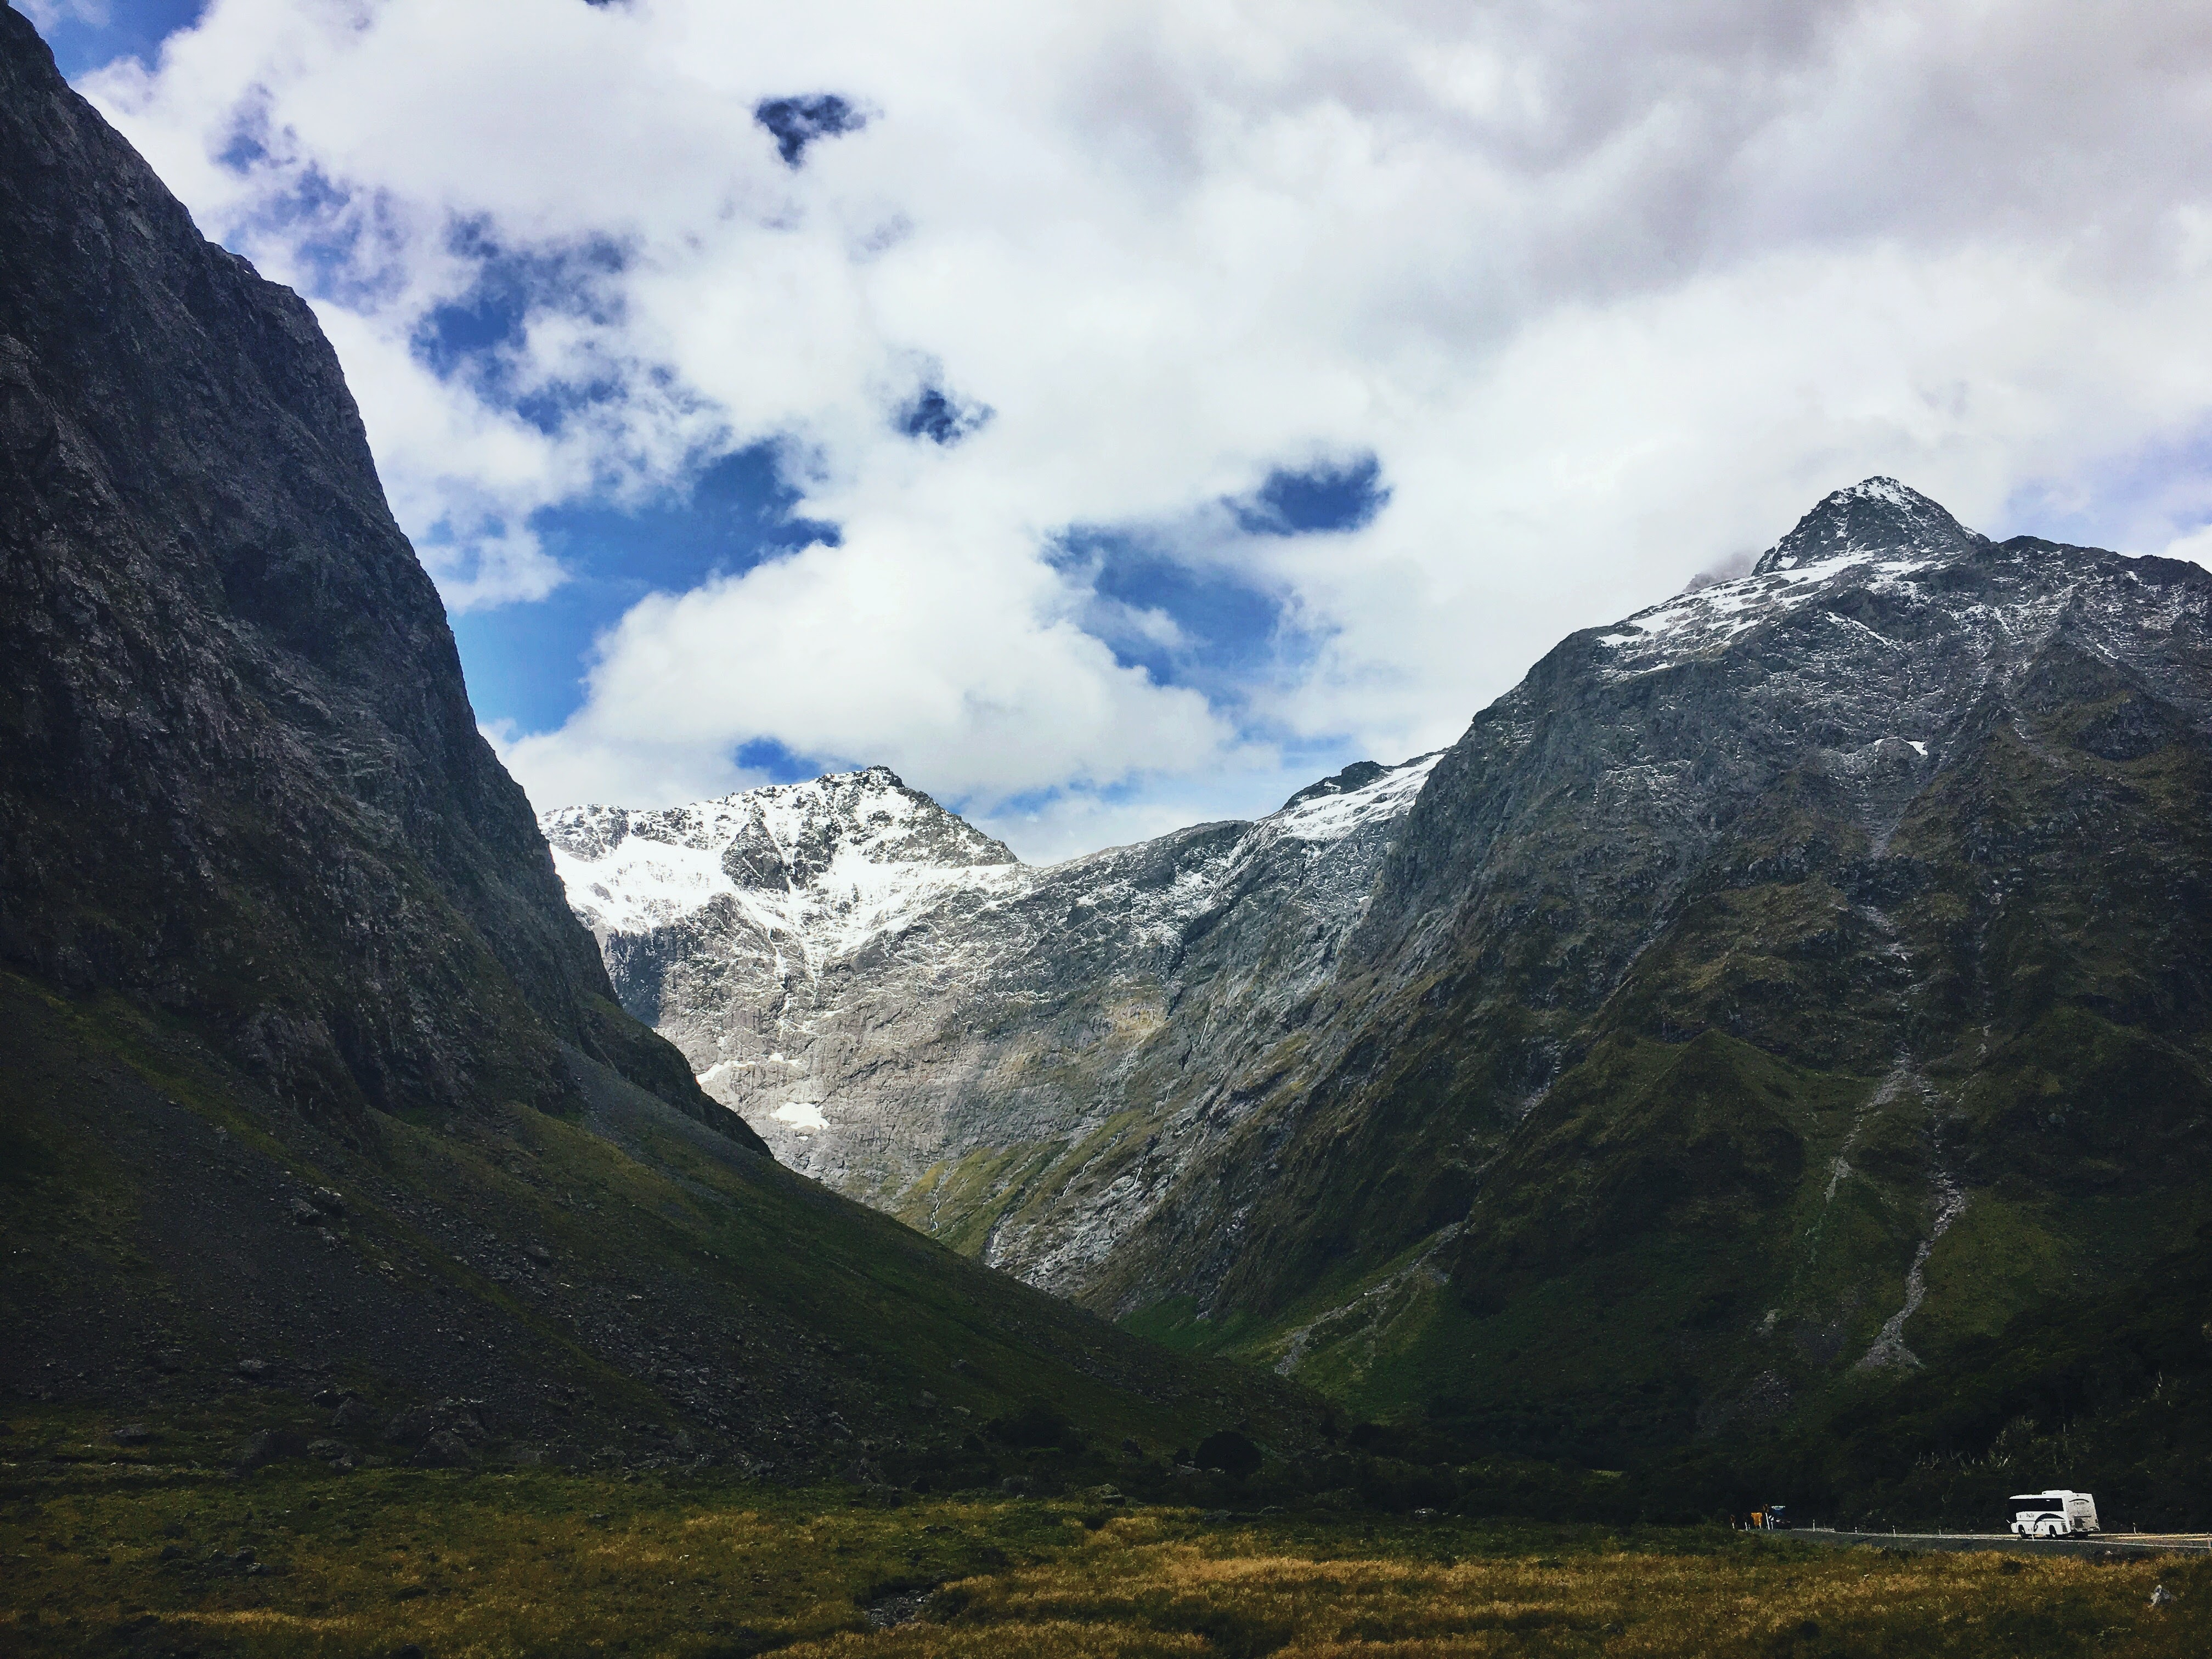
landscape, nature, wilderness, walking, mountain, cloud, hill, adventure, valley, mountain range, fjord, highland, ridge, alps, plateau, fell, cirque, motorhome, loch, coach, landform, mountain pass, geographical feature, mountainous landforms, glacial landform